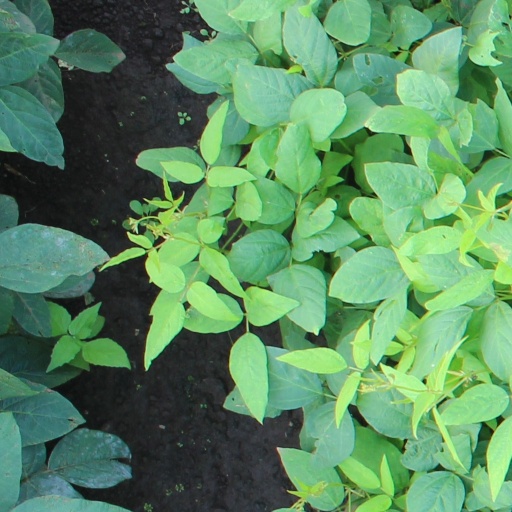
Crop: soybean